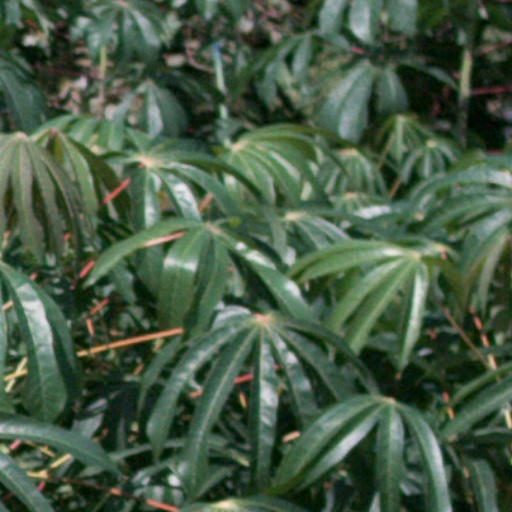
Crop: cassava